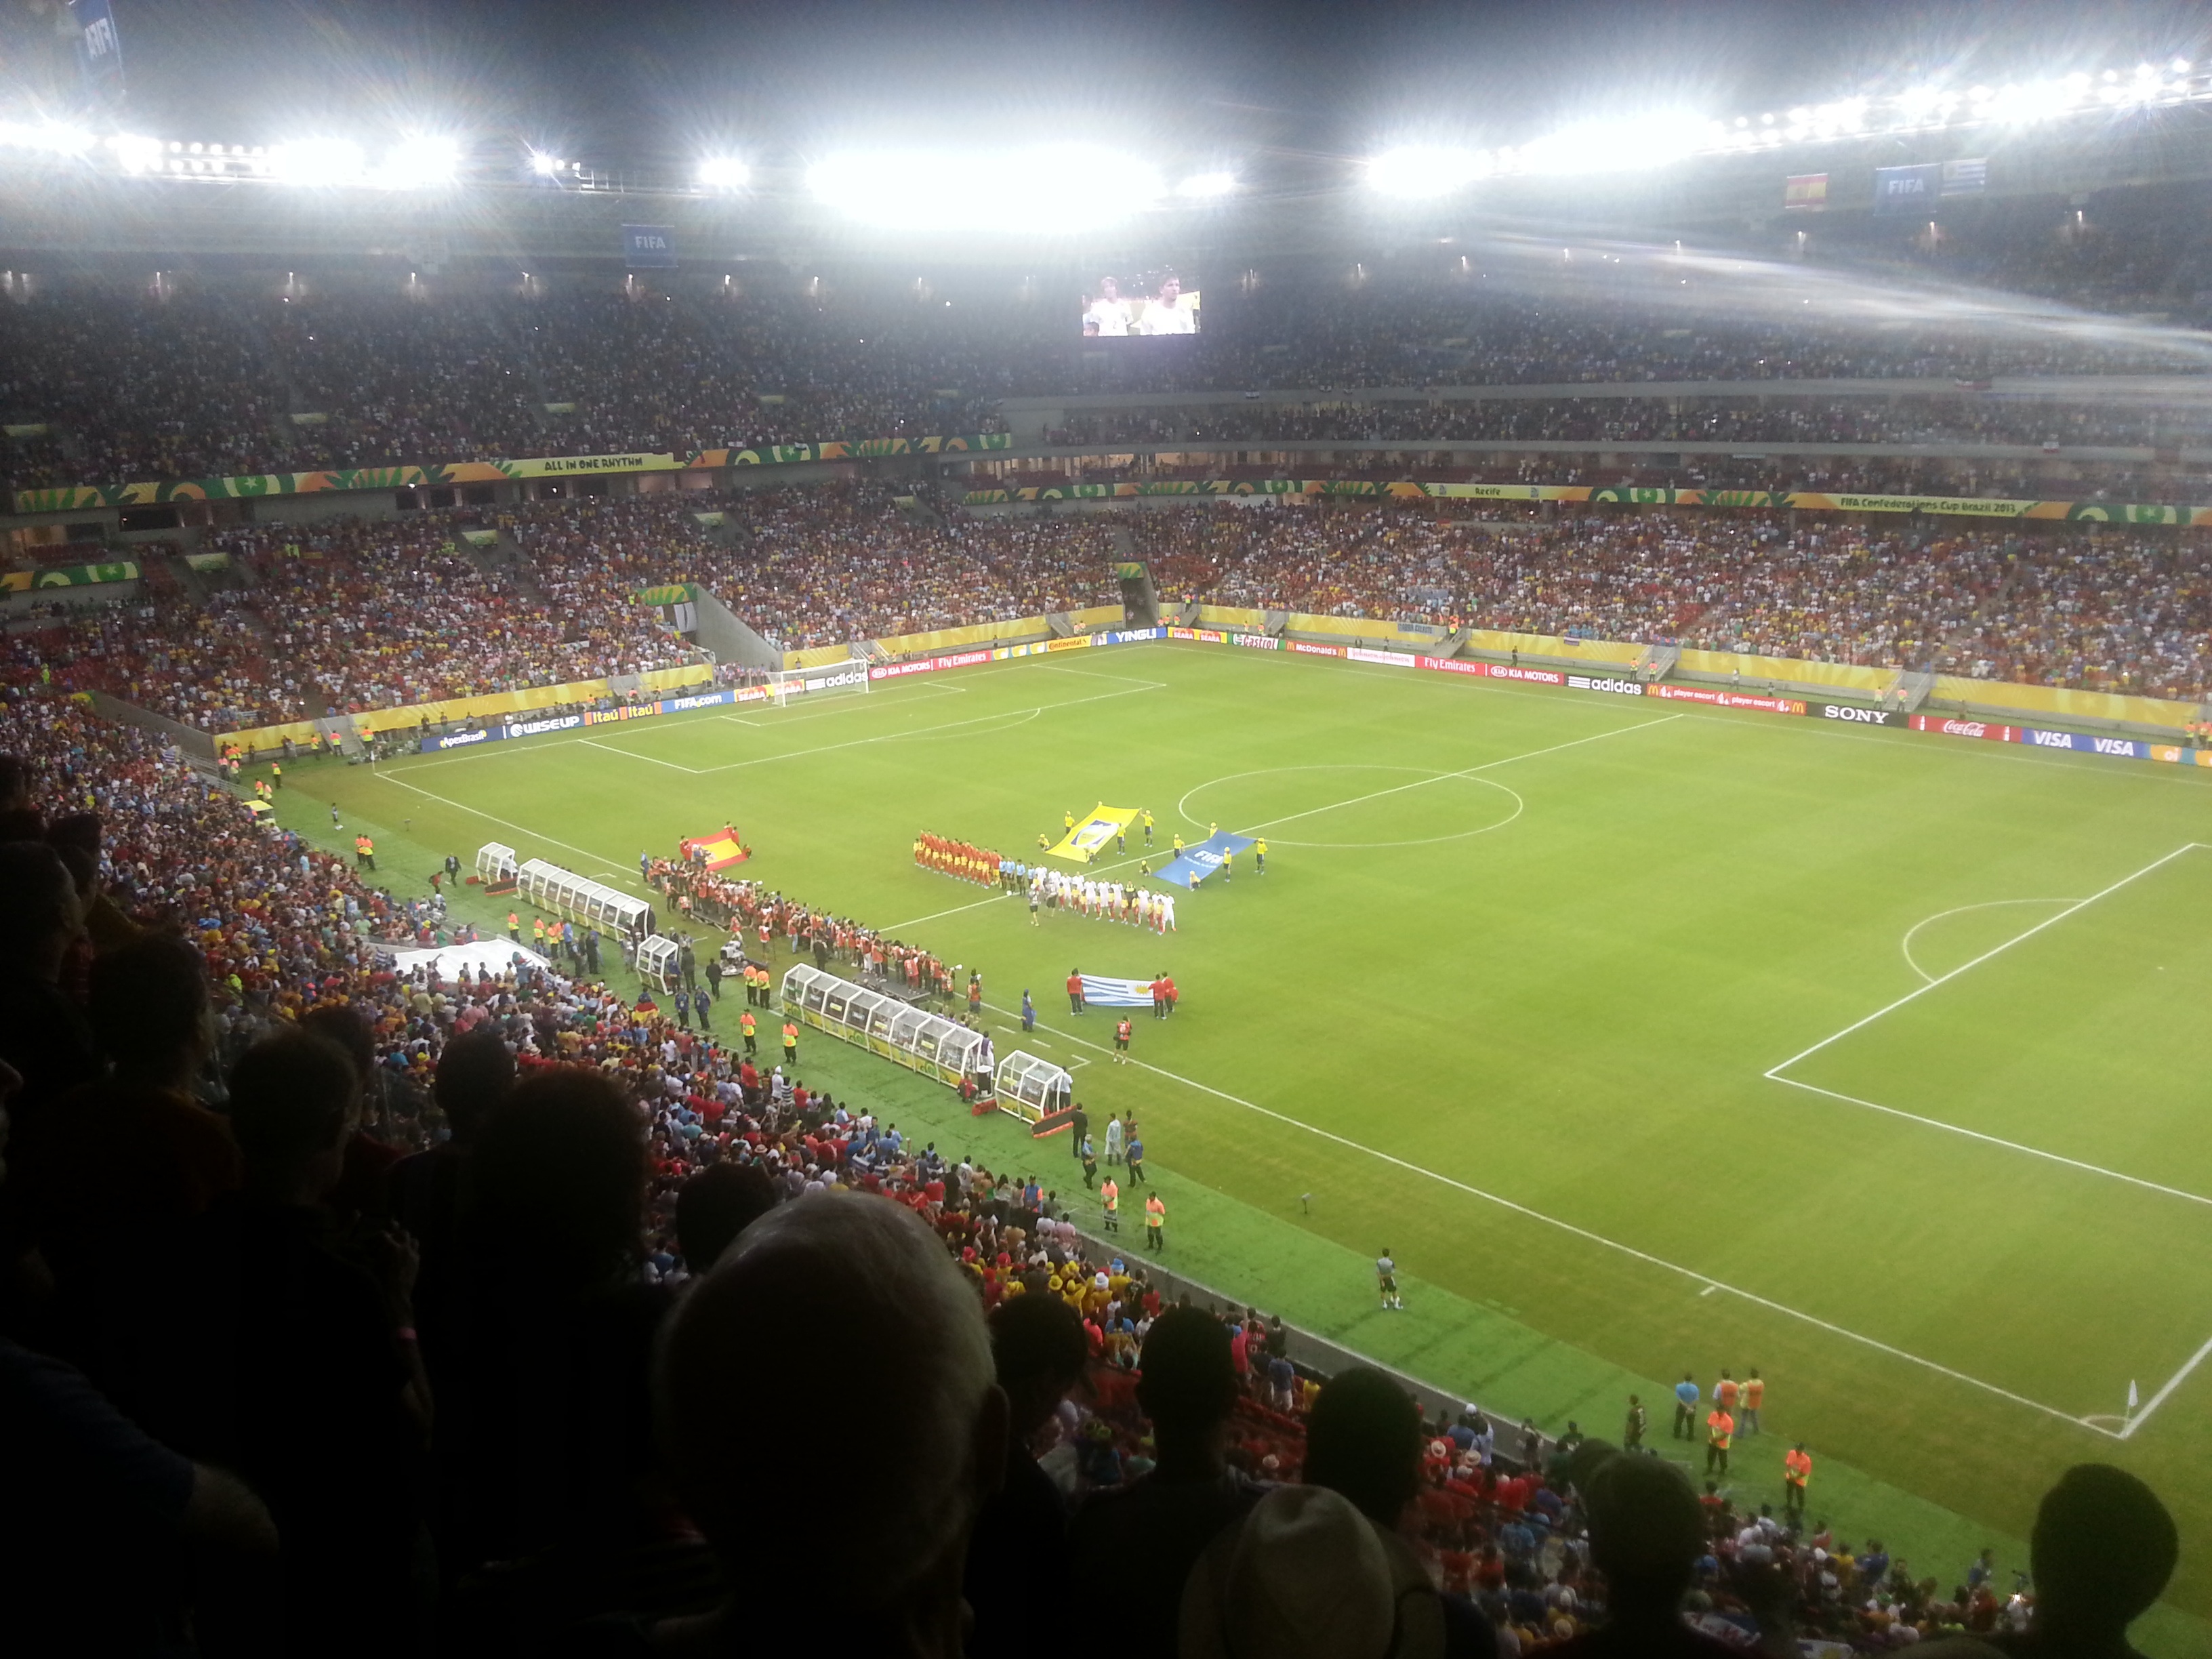
structure, soccer, football, stadium, baseball field, arena, 2013, spain, uruguay, pernambuco, national stadium, confederations cup, baseball park, geographical feature, sport venue, soccer specific stadium, arena football